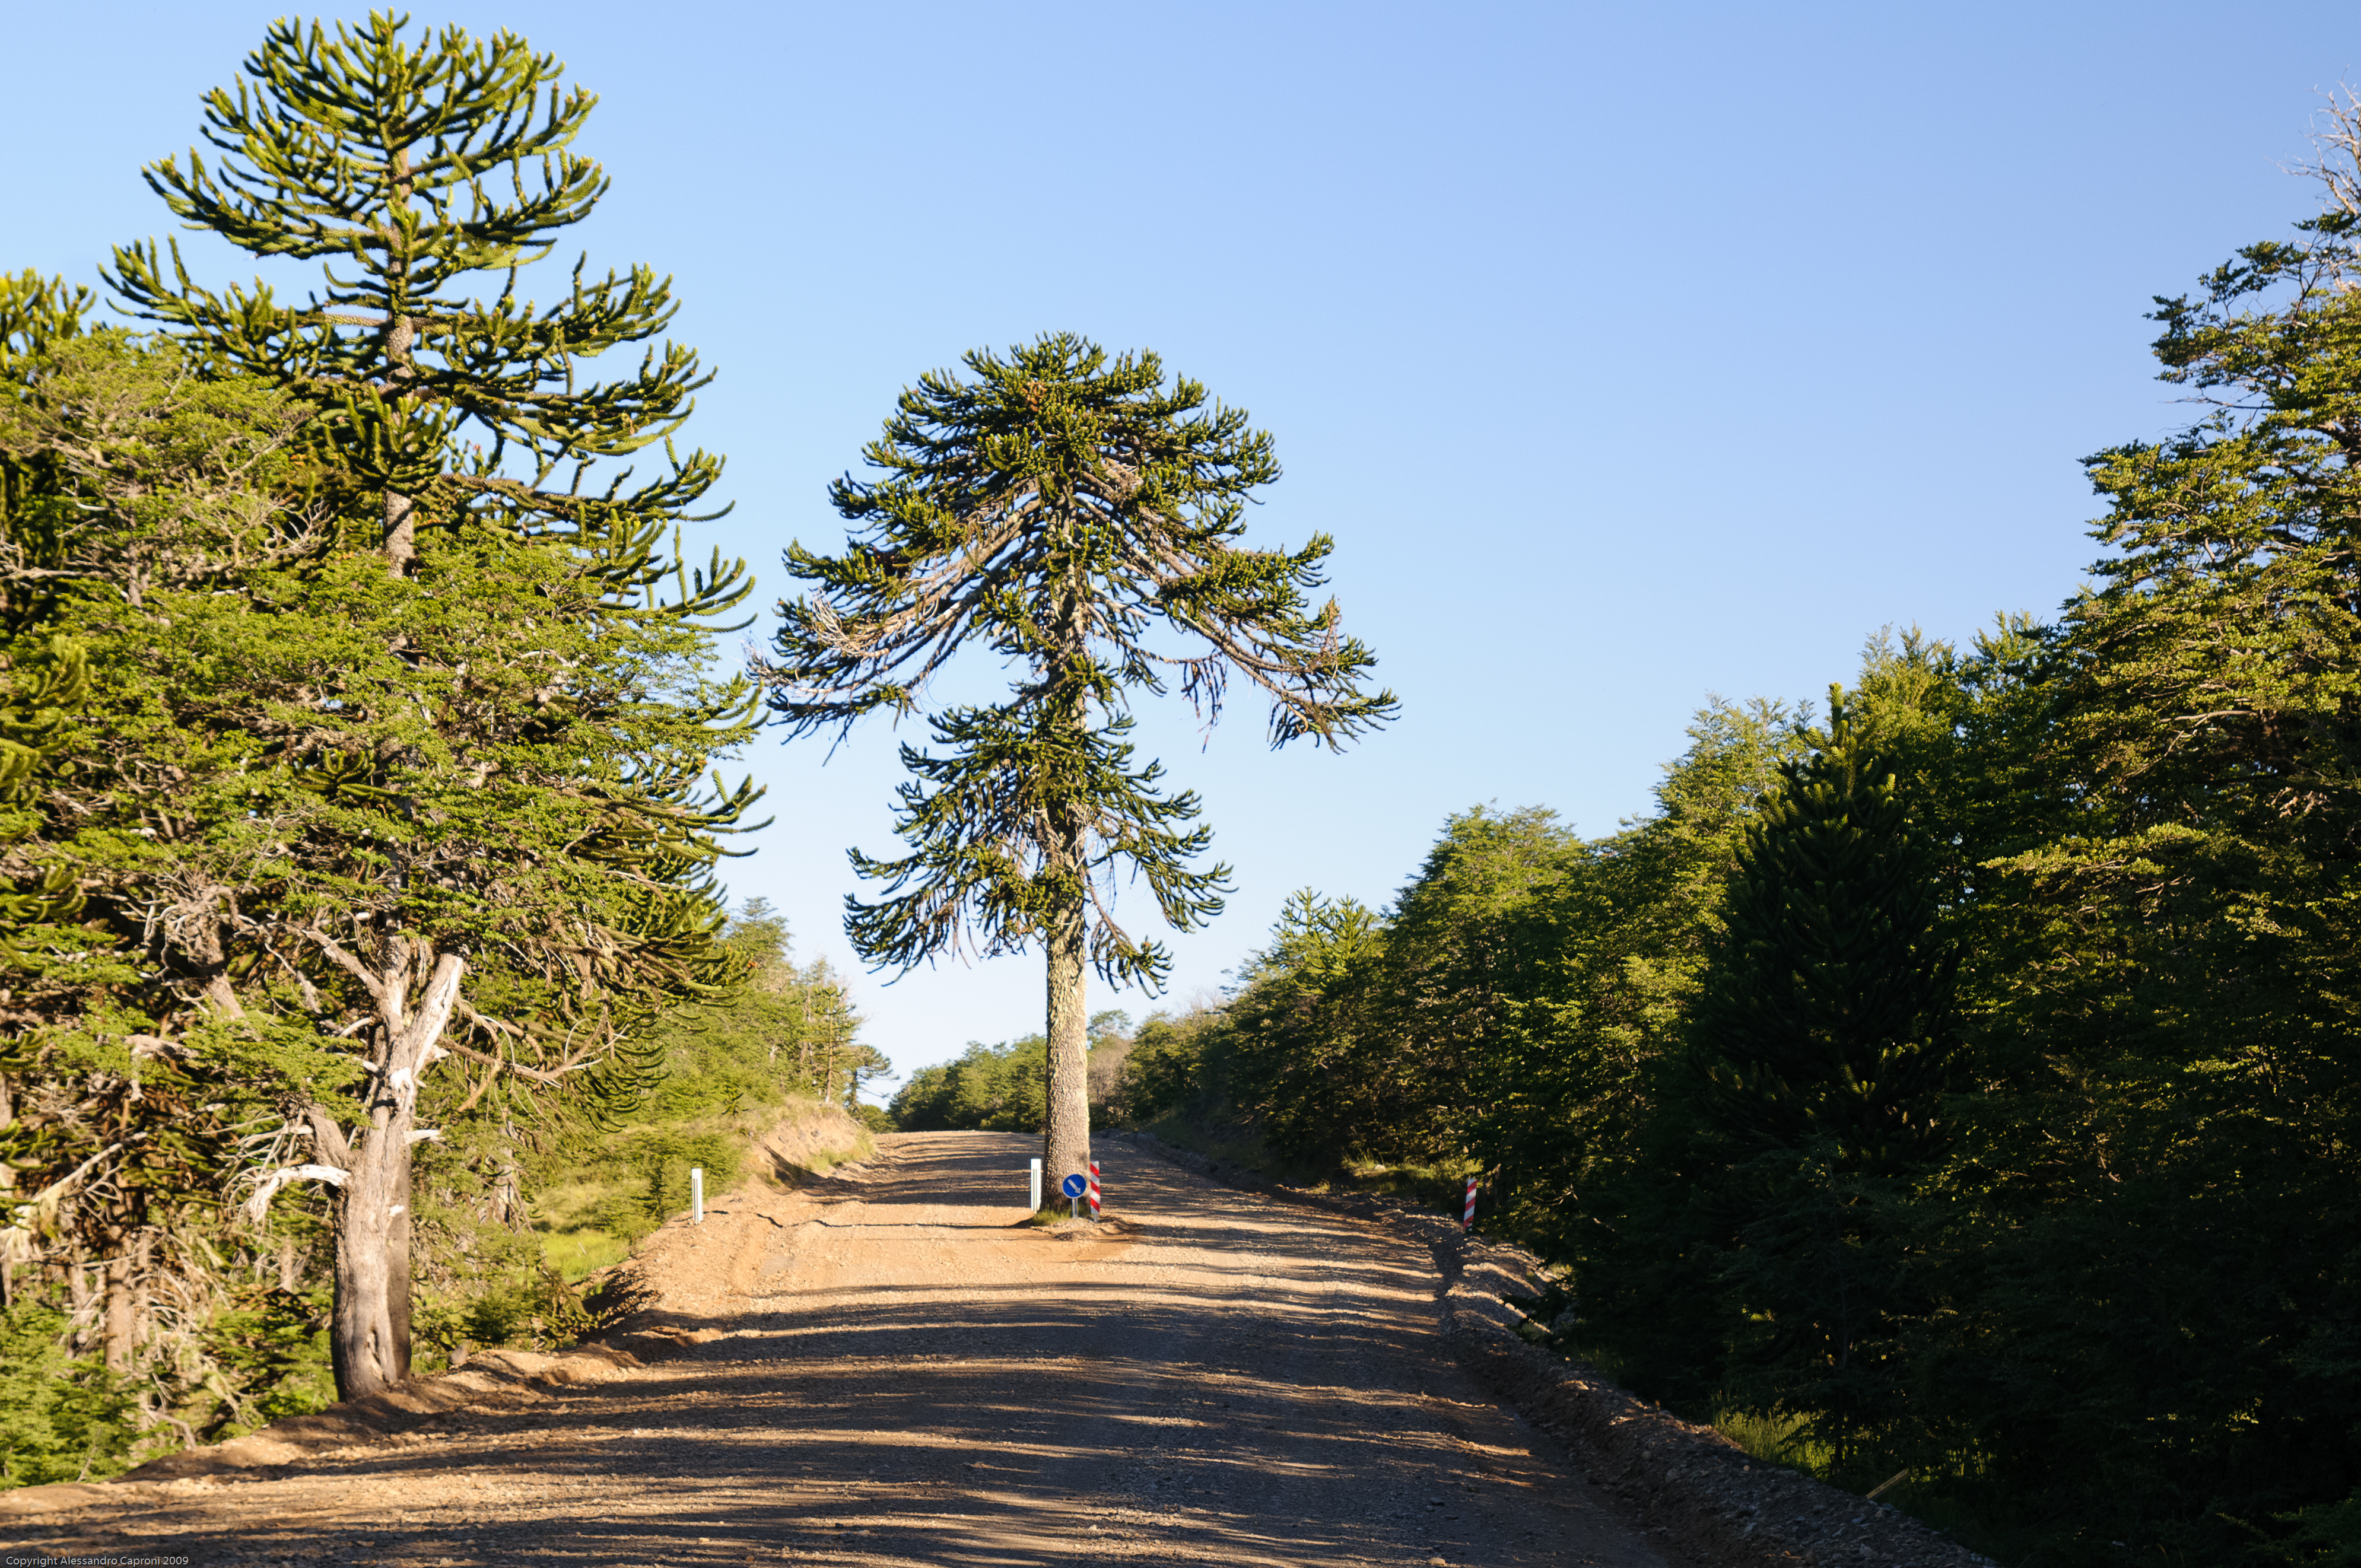
landscape, tree, nature, forest, wilderness, mountain, plant, road, trail, leaf, hill, autumn, park, botany, nikon, chile, woodland, habitat, d300, rural area, natural environment, woody plant, land plant, arecales